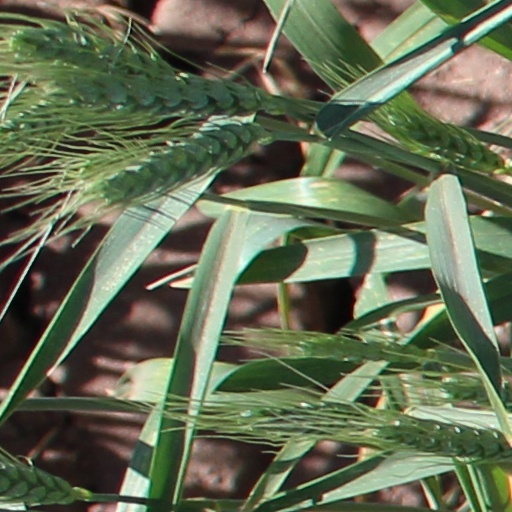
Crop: wheat